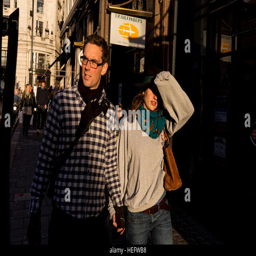
a young couple strolling along filming location at dusk .